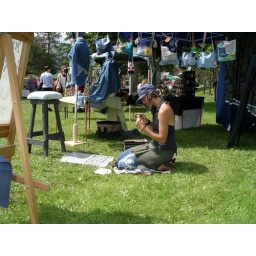
kdon at the mountain market in fernie selling stuff